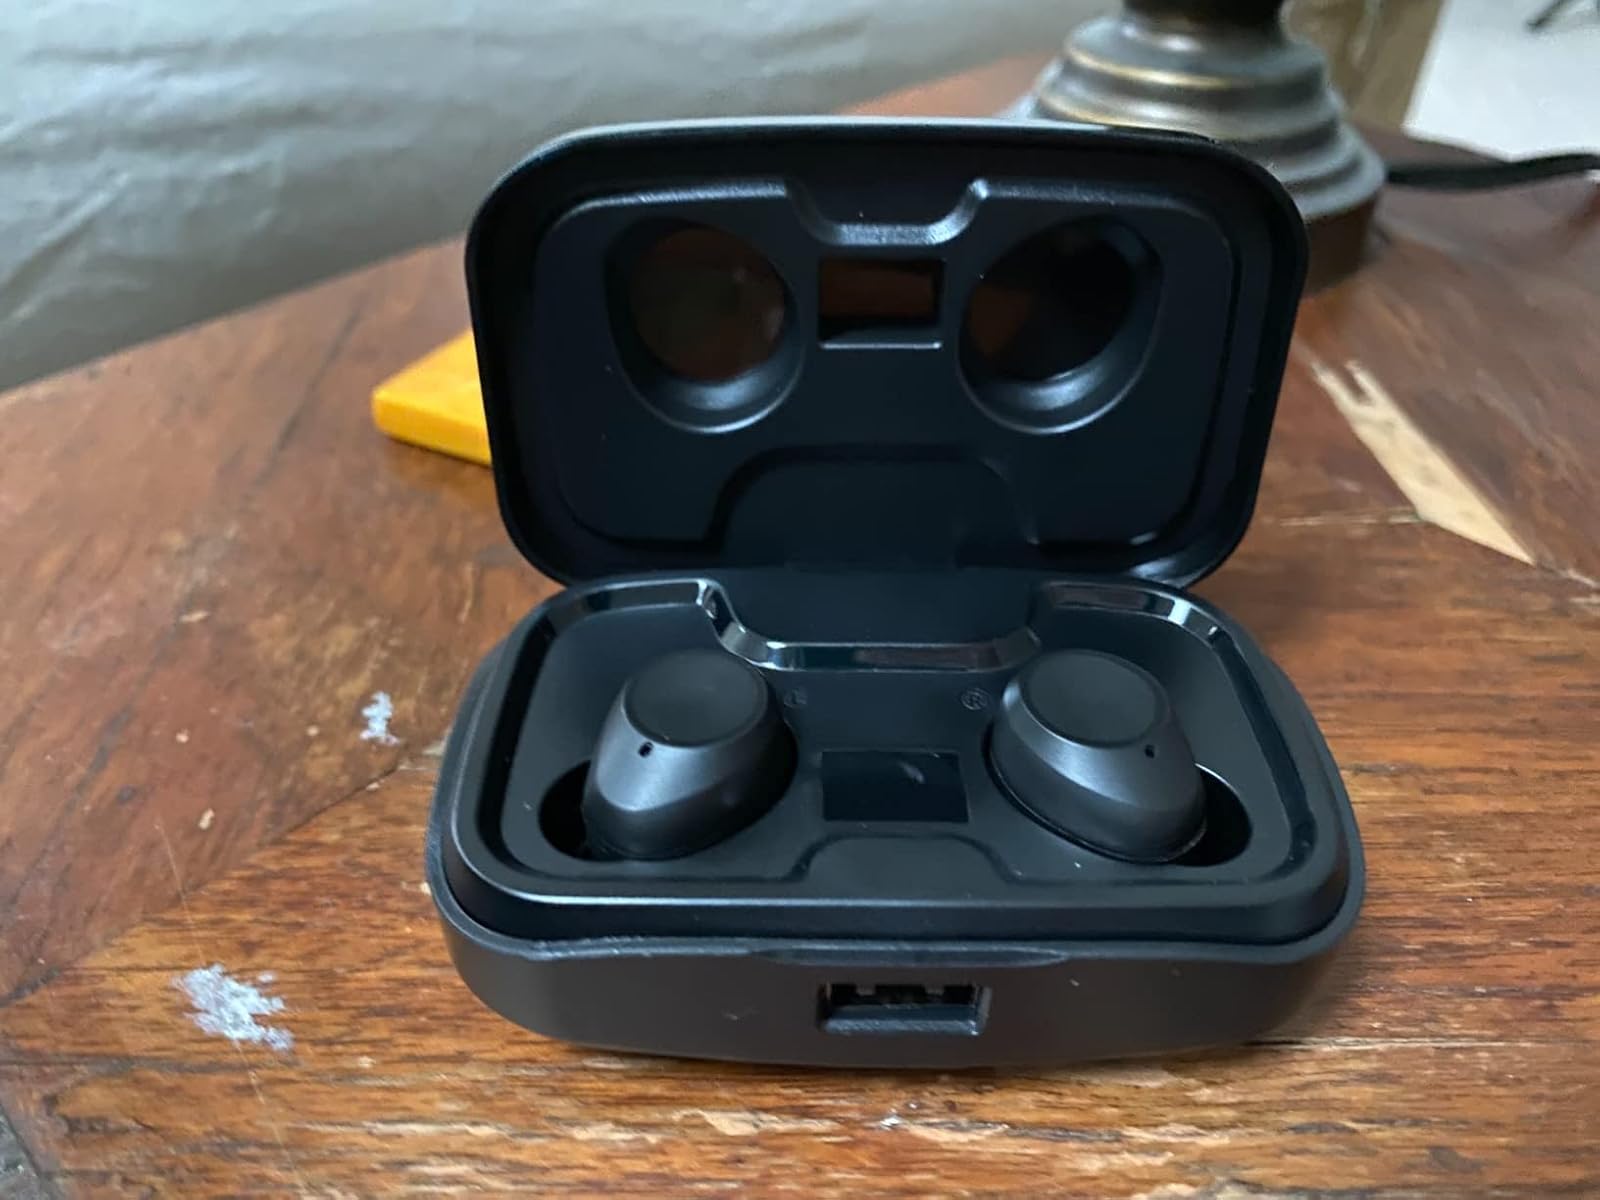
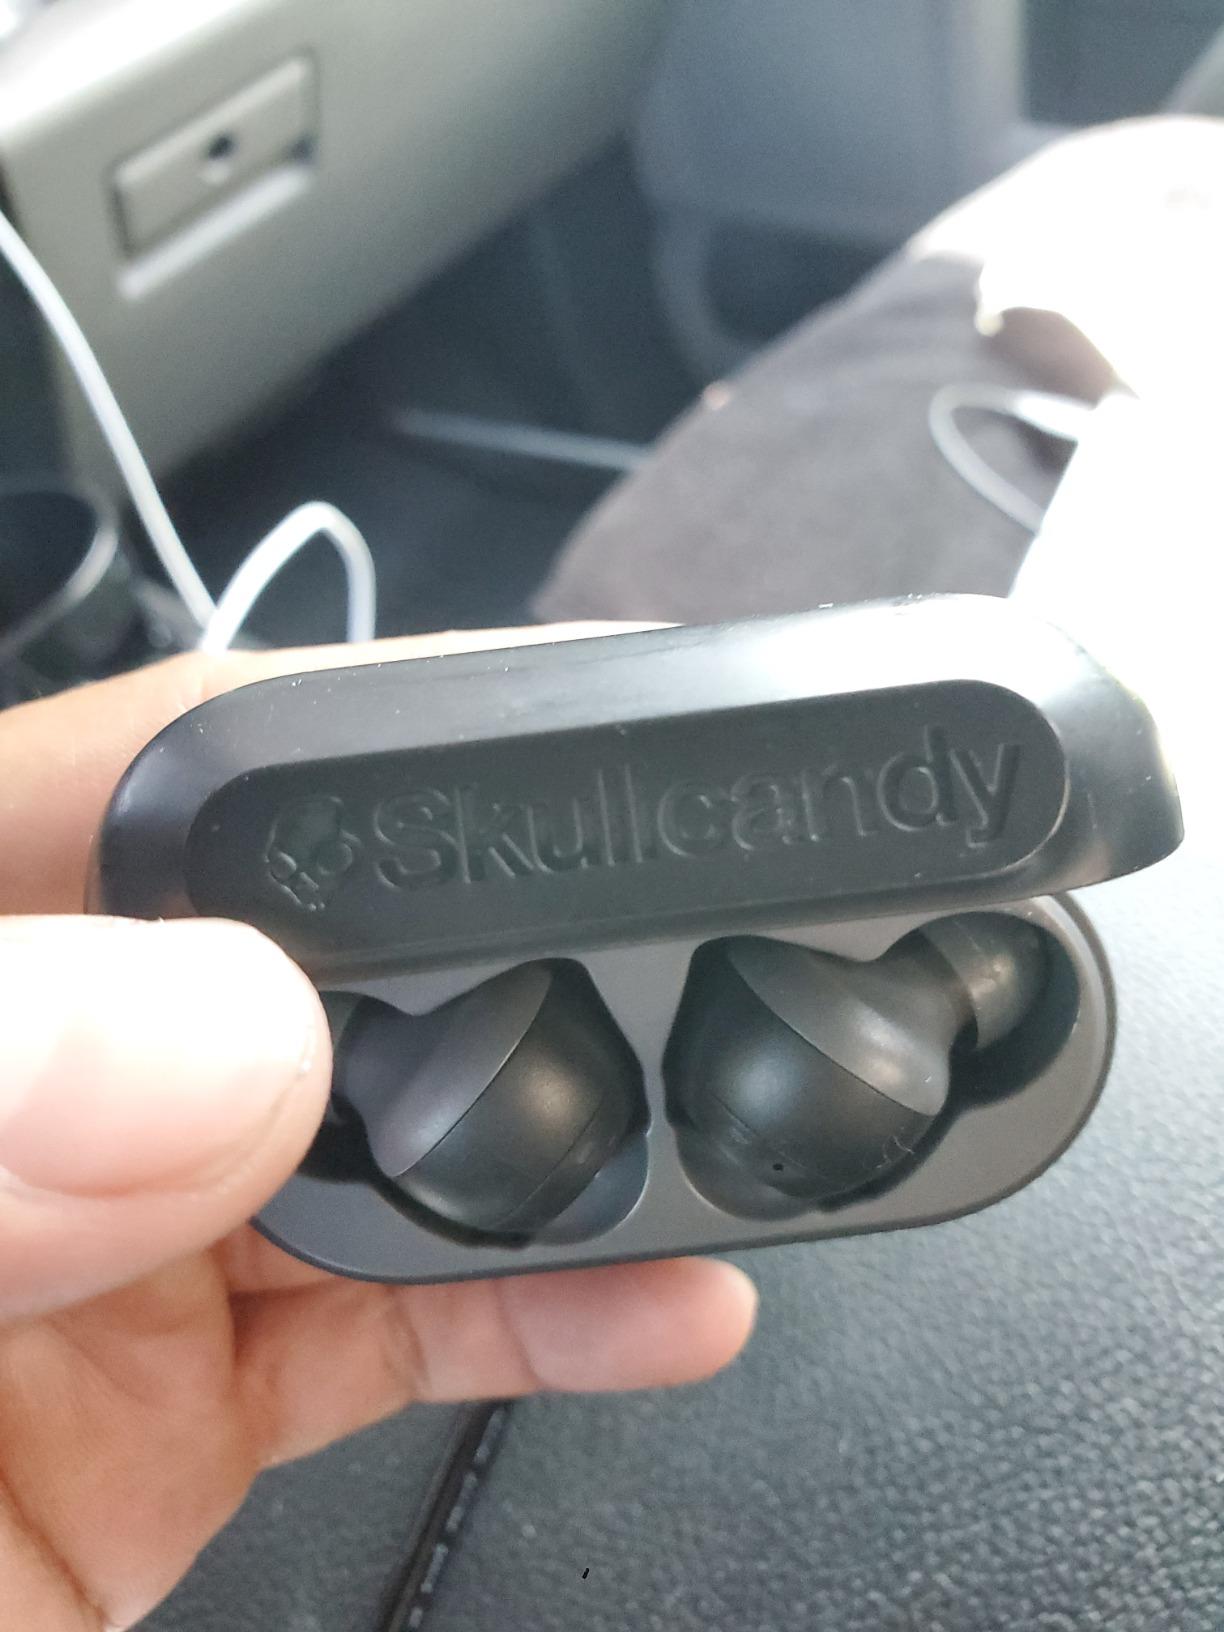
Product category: earbuds
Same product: no